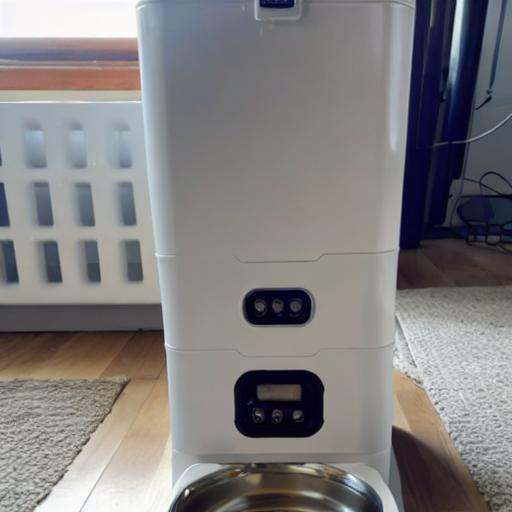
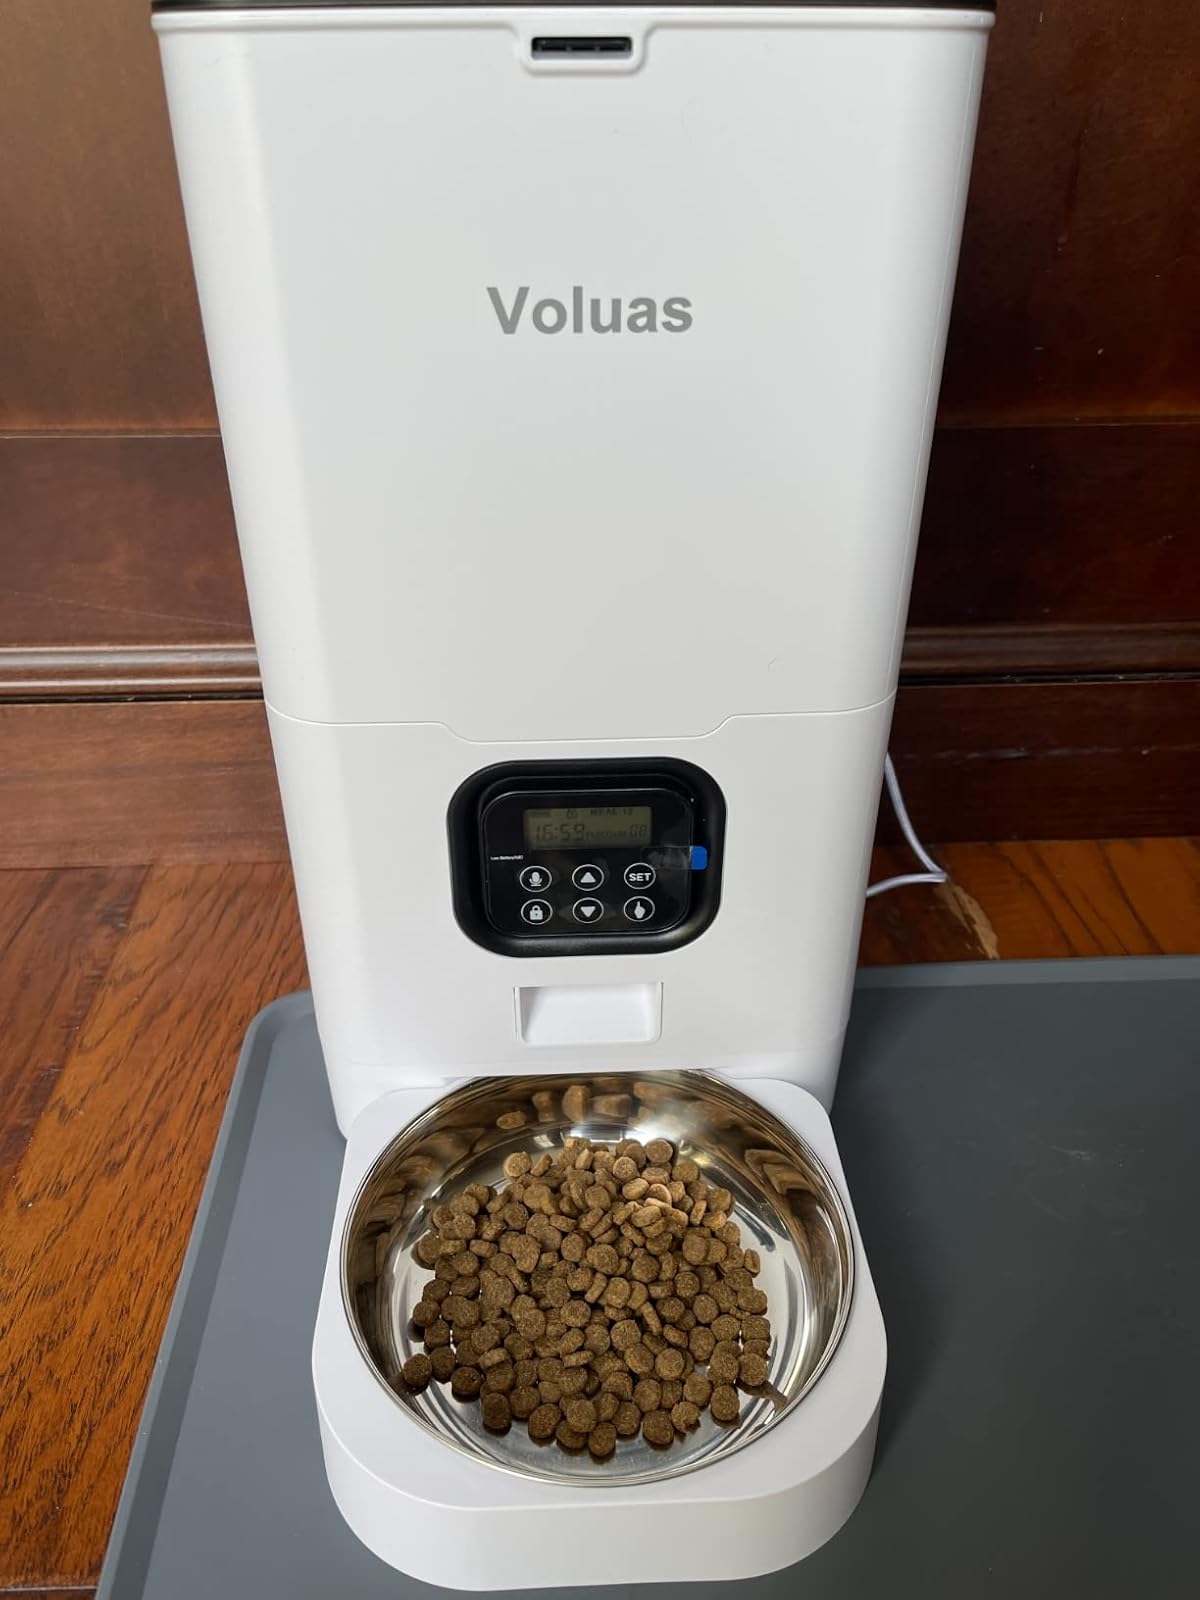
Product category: items_feeder
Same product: no